The Barons

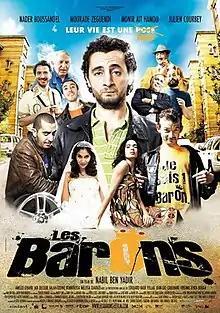
Film poster

The Barons is a 2009 Belgian comedy film directed by Nabil Ben Yadir. It was written by Yadir, Laurent Brandenbourger and Sébastien Fernandez. It premiered on 2 September 2009 at the Festival International du Film Francophone de Namur. The film was nominated for six Magritte Awards, winning Best Supporting Actor for Jan Decleir.